Strob Saw Blade

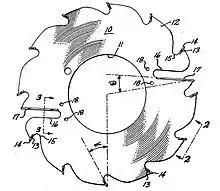

Strob Saw Blades are circular saw blades with the addition of two or more specialised raker/cutters and were invented by Keene S. Strobel (1907–1989) of Everett and Peter E. Heiser of Issaquah. These rakers are fitted on the trailing edges of more-or-less radial slots cut in the blade and are designed to reduce friction and rapidly eject sawdust, thereby preventing scorching and distortion of the blade faces, improving cutting efficiency and reducing sharpening frequency. Weyerhaeuser were granted a patent on strob saw blades in 1971, but there has been little improvement in the design since then.